Asian Aviation Centre (Sri Lanka)

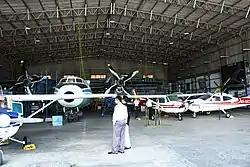
Chandran Rutnam at the hangar of Asian Aviation Centre and Lionair.

However, in 1998, flying was banned following the shooting down of an aircraft belonging to Lion Air over the northern skies and Rutnam was faced with the tight spot of looking after a large number of employees. Since flying was banned, Rutnam decided to set up a flying school with the resources at hand.